Lella Lombardi

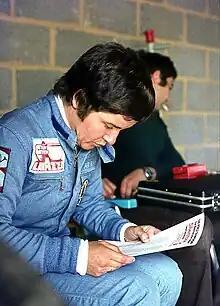
Lombardi in 1976

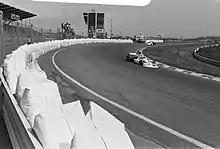
Lombardi's March 751 Formula One car in practice for the 1975 Dutch Grand Prix at Zandvoort

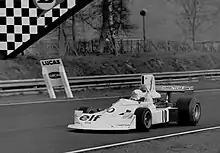
Lombardi at the 1975 Race of Champions at Brands Hatch, driving a March 751

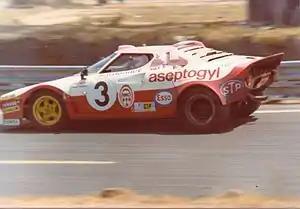
Lombardi's Lancia Stratos competing in the 1976 24 Hours of Le Mans

Maria Grazia "Lella" Lombardi (26 March 1941 – 3 March 1992) was an Italian racing driver who participated in 17 Formula One World Championship Grands Prix. Lombardi was the second female driver to qualify for Formula One, after Maria Teresa de Filippis, and is the only female driver who scored points in Formula One, having won half a point in the 1975 Spanish Grand Prix. Lombardi was also the first woman to qualify and compete in the Race of Champions at Brands Hatch, and raced in sports cars. She won the 6 Hours of Pergusa, the 6 Hours of Vallelunga and the 6 hours of Mugello.